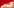
Number: 7